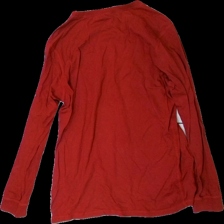
View: back
Type: Sweater
Category: Children
Brand: Ellos
Colors: Red, White, Blue, Multicolor
Material: 100% cotton
Pattern: Other
Cut: Regular, C-collar
Size: 170
Season: All
Price range: <50
Recommended usage: Recycle